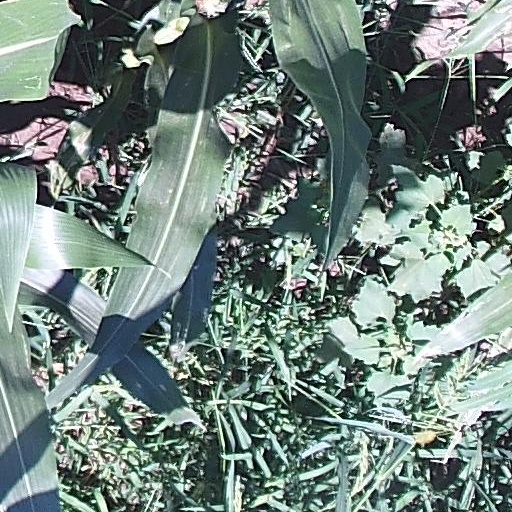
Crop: maize; corn